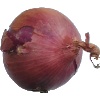
Label: Onion Red 1